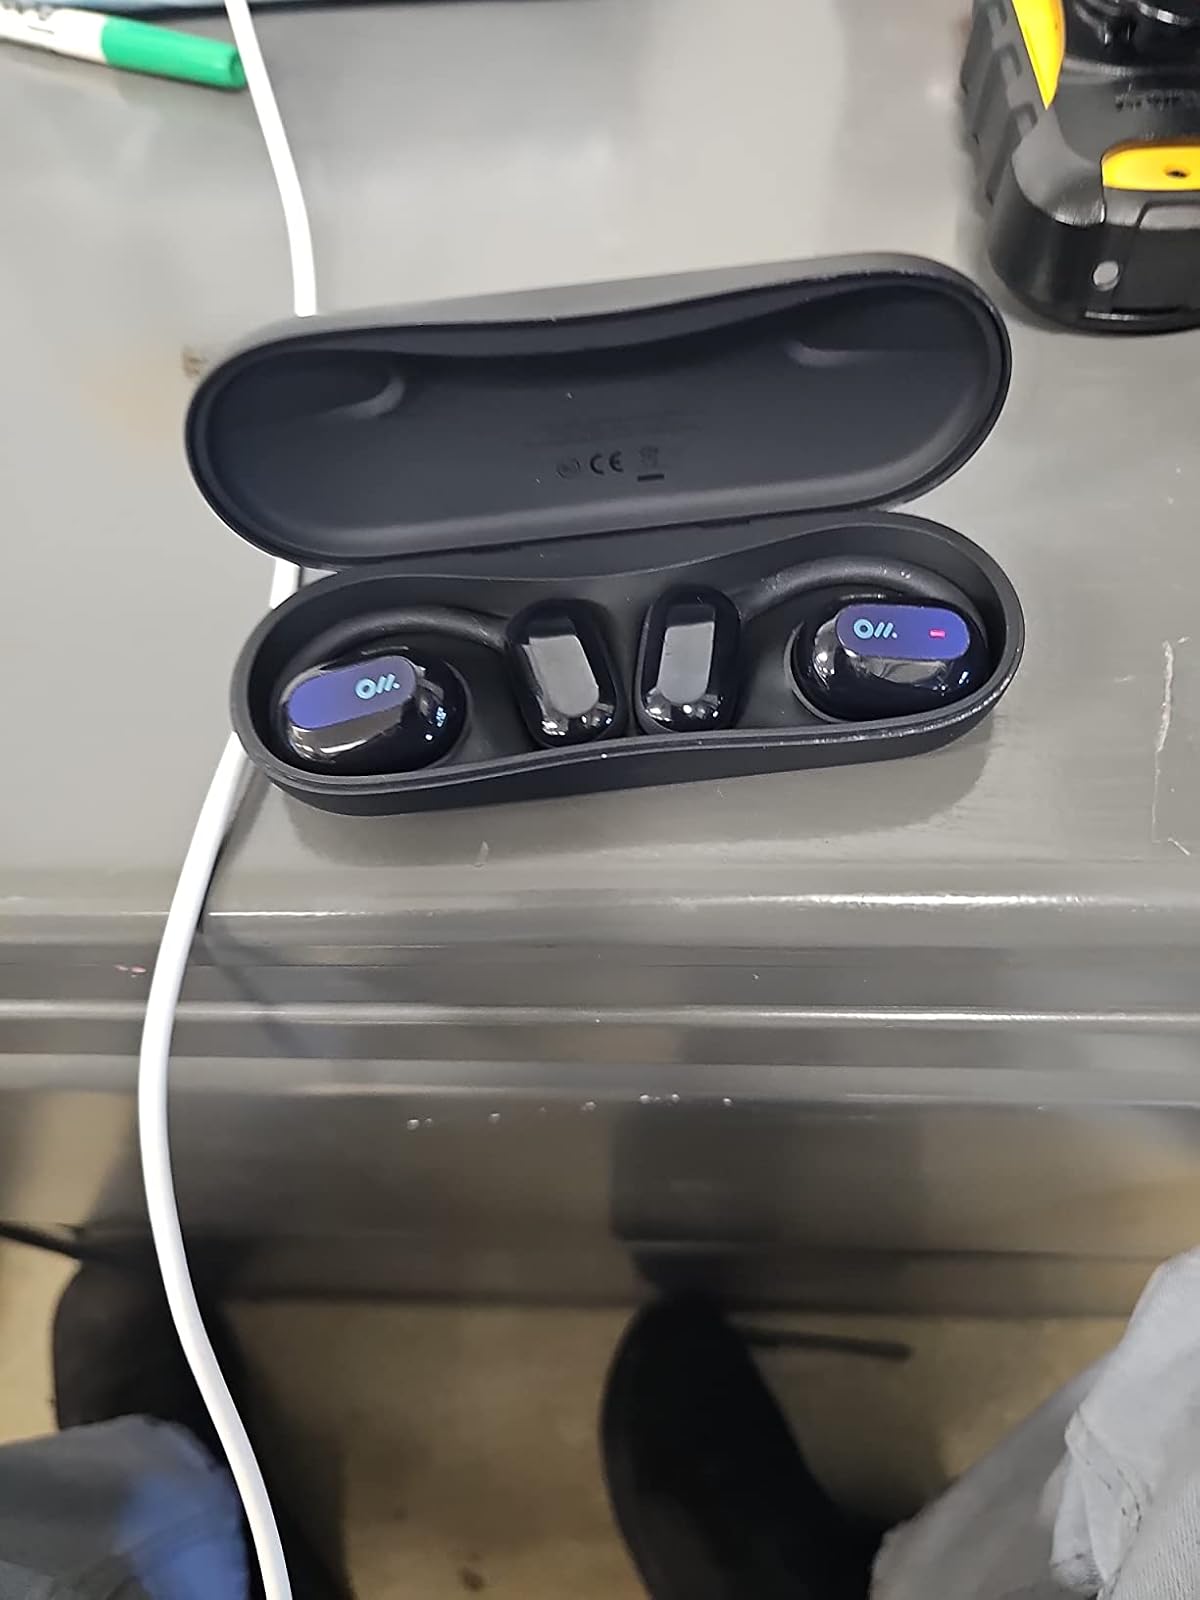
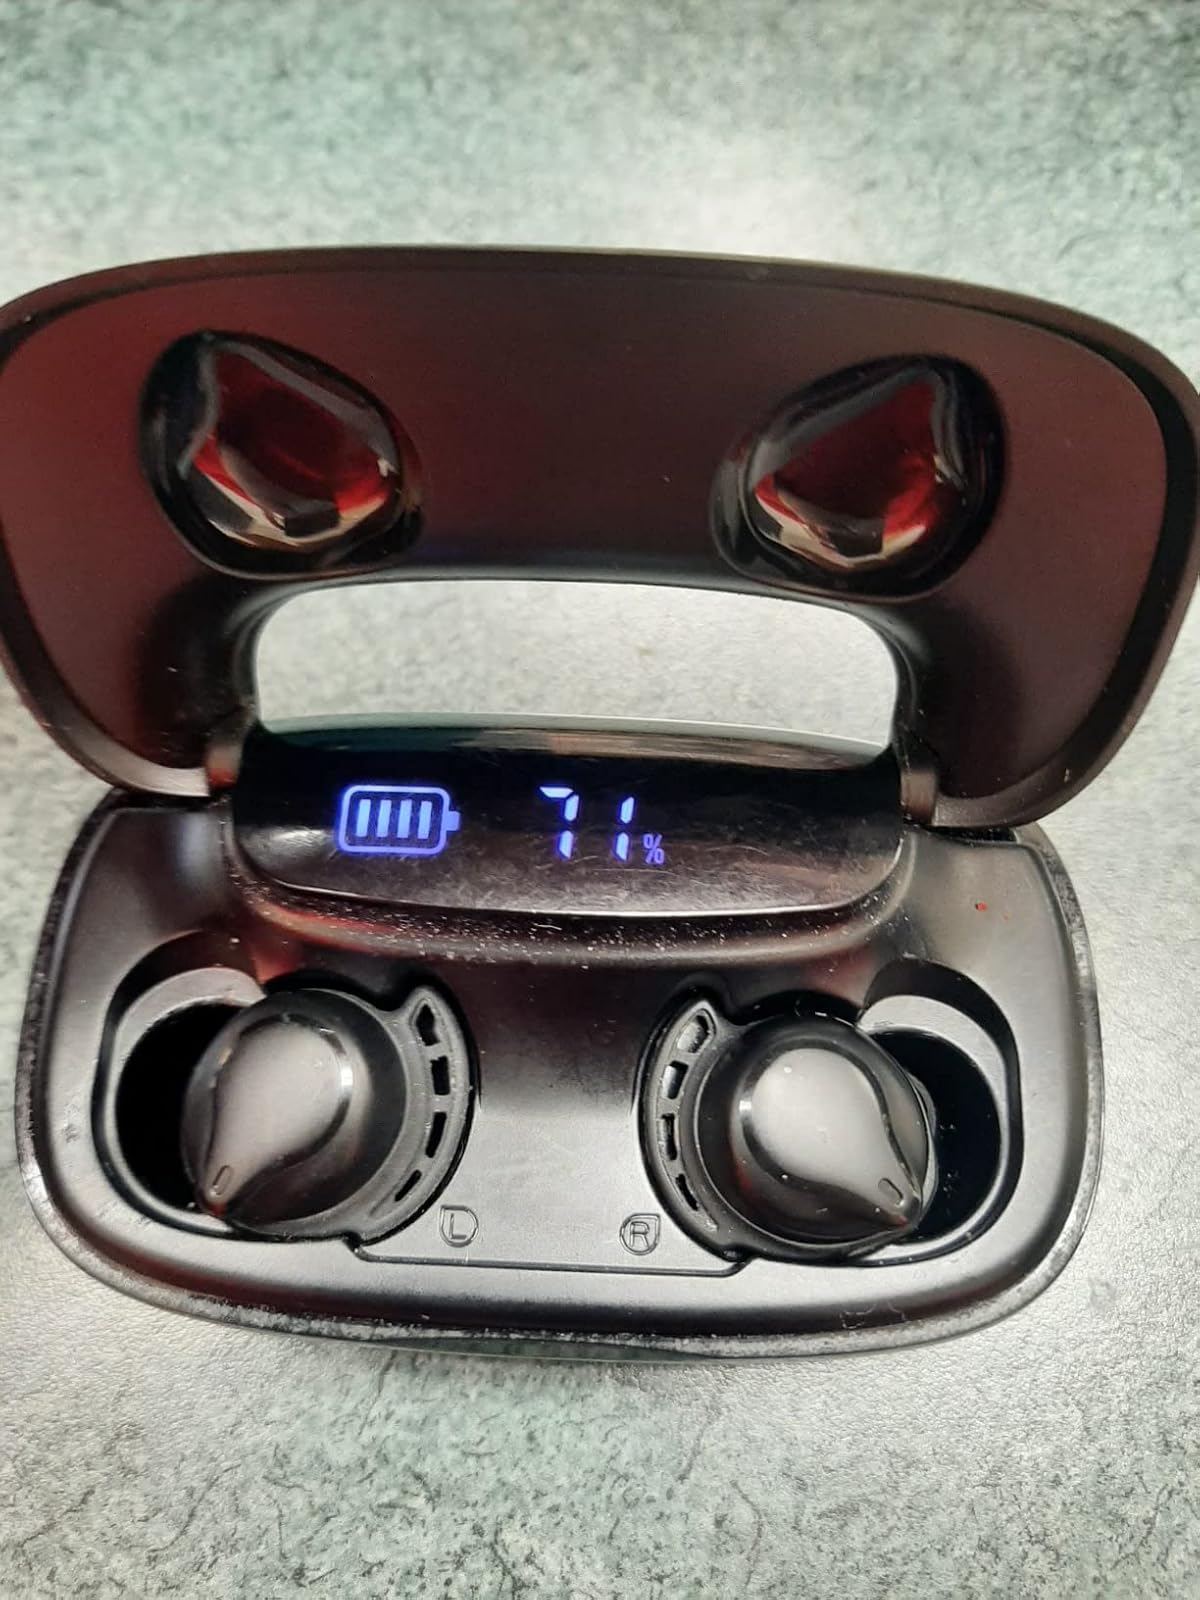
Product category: earbuds
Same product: no